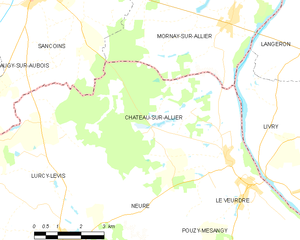
Carte des communes françaises: Château-sur-Allier